Joseph Campanella

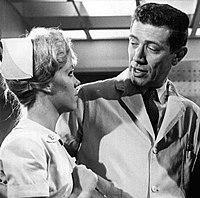
Campanella and Zina Bethune in a publicity photo for "The Doctors and the Nurses" (1965)

Campanella had a recurring role from 1959 to 1962 as a criminal named Joe Turino on the long-running CBS daytime drama "Guiding Light". He had a recurring role as Dr. Ted Steffen on the medical drama "The Doctors and the Nurses" from 1964 to 1965. One of his most popular roles was as Lew Wickersham in season 1 (1967–1968) of the television series "Mannix", serving as the head of the detective agency Joe Mannix (Mike Connors) worked for. He was let go from his role after the first season due to a reworking of the program's concept. He appeared as attorney Brian Darrell from 1969 to 1972 in "". In 1973, he played an old flame of Mary Richards (Mary Tyler Moore) on "The Mary Tyler Moore Show," the twenty-second episode of season 3, titled "Remembrance of Things Past". He played Los Angeles County Sheriff's Department Captain Monty Ballard in the crime drama television film "Sky Hei$t" in 1975.